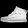
Label: Sneaker